Rose Bampton

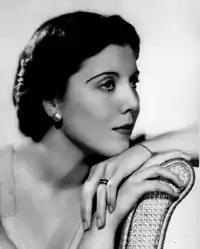

Rose Bampton (November 28, 1907 in Lakewood, Ohio – August 21, 2007 in Bryn Mawr, Pennsylvania) was an American opera singer who had an active international career during the 1930s and 1940s. She began her professional career performing mostly minor roles from the mezzo-soprano repertoire in 1929 but later switched to singing primarily leading soprano roles in 1937 until her retirement from the opera stage in 1963.